Abdelaziz Bouteflika

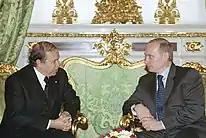
Vladimir Putin and Abdelaziz Bouteflika in Kremlin, Moscow, on 4 April 2001

Following Boumédienne's unexpected death in 1978, Bouteflika was seen as one of the two main candidates to succeed the powerful president. Bouteflika was thought to represent the party's "right wing" that was more open to economic reform and rapprochement with the West. Colonel Mohamed Salah Yahiaoui represented the "boumédiennist" left wing. In the end, the military opted for a compromise candidate, the senior army colonel Chadli Bendjedid. Bouteflika was reassigned the role of Minister of State, but successively lost power as Bendjedid's policies of "de-Boumédiennisation" marginalised the old guard.